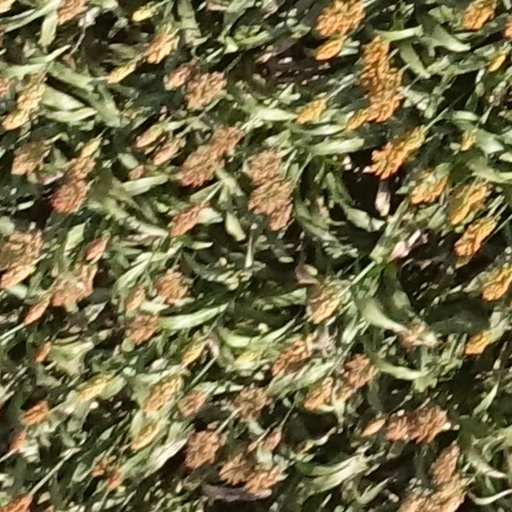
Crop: sorghum